Galphimia gracilis

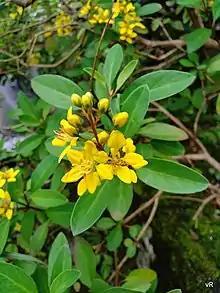
Galphimia Gracilis at Thachangad

"Galphimia gracilis" is easily told apart from the true "G. glauca" and "G. brasiliensis" by the flowers. In "G. gracilis" the petals fall as the fruit matures; in "G. glauca" the petals are persistent even in fruit.